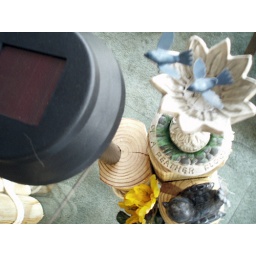
This is a top view of Birds of a feather. The top pole has a birdbath with three blue birds in flight.